WBEN (AM)

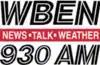
Former logo, used from "circa" 1990 to 2011

In 1941, WBEN moved to its current frequency of 930 kHz as a result of the North American Regional Broadcasting Agreement (NARBA) reassignments. The station also relocated its transmitter to Grand Island at this time, increasing full-time power to its current 5,000 watts. The Grand Island transmitter and two towers are still in use today.